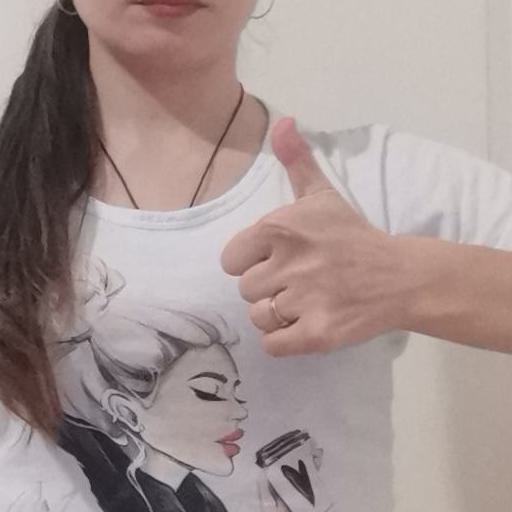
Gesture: like